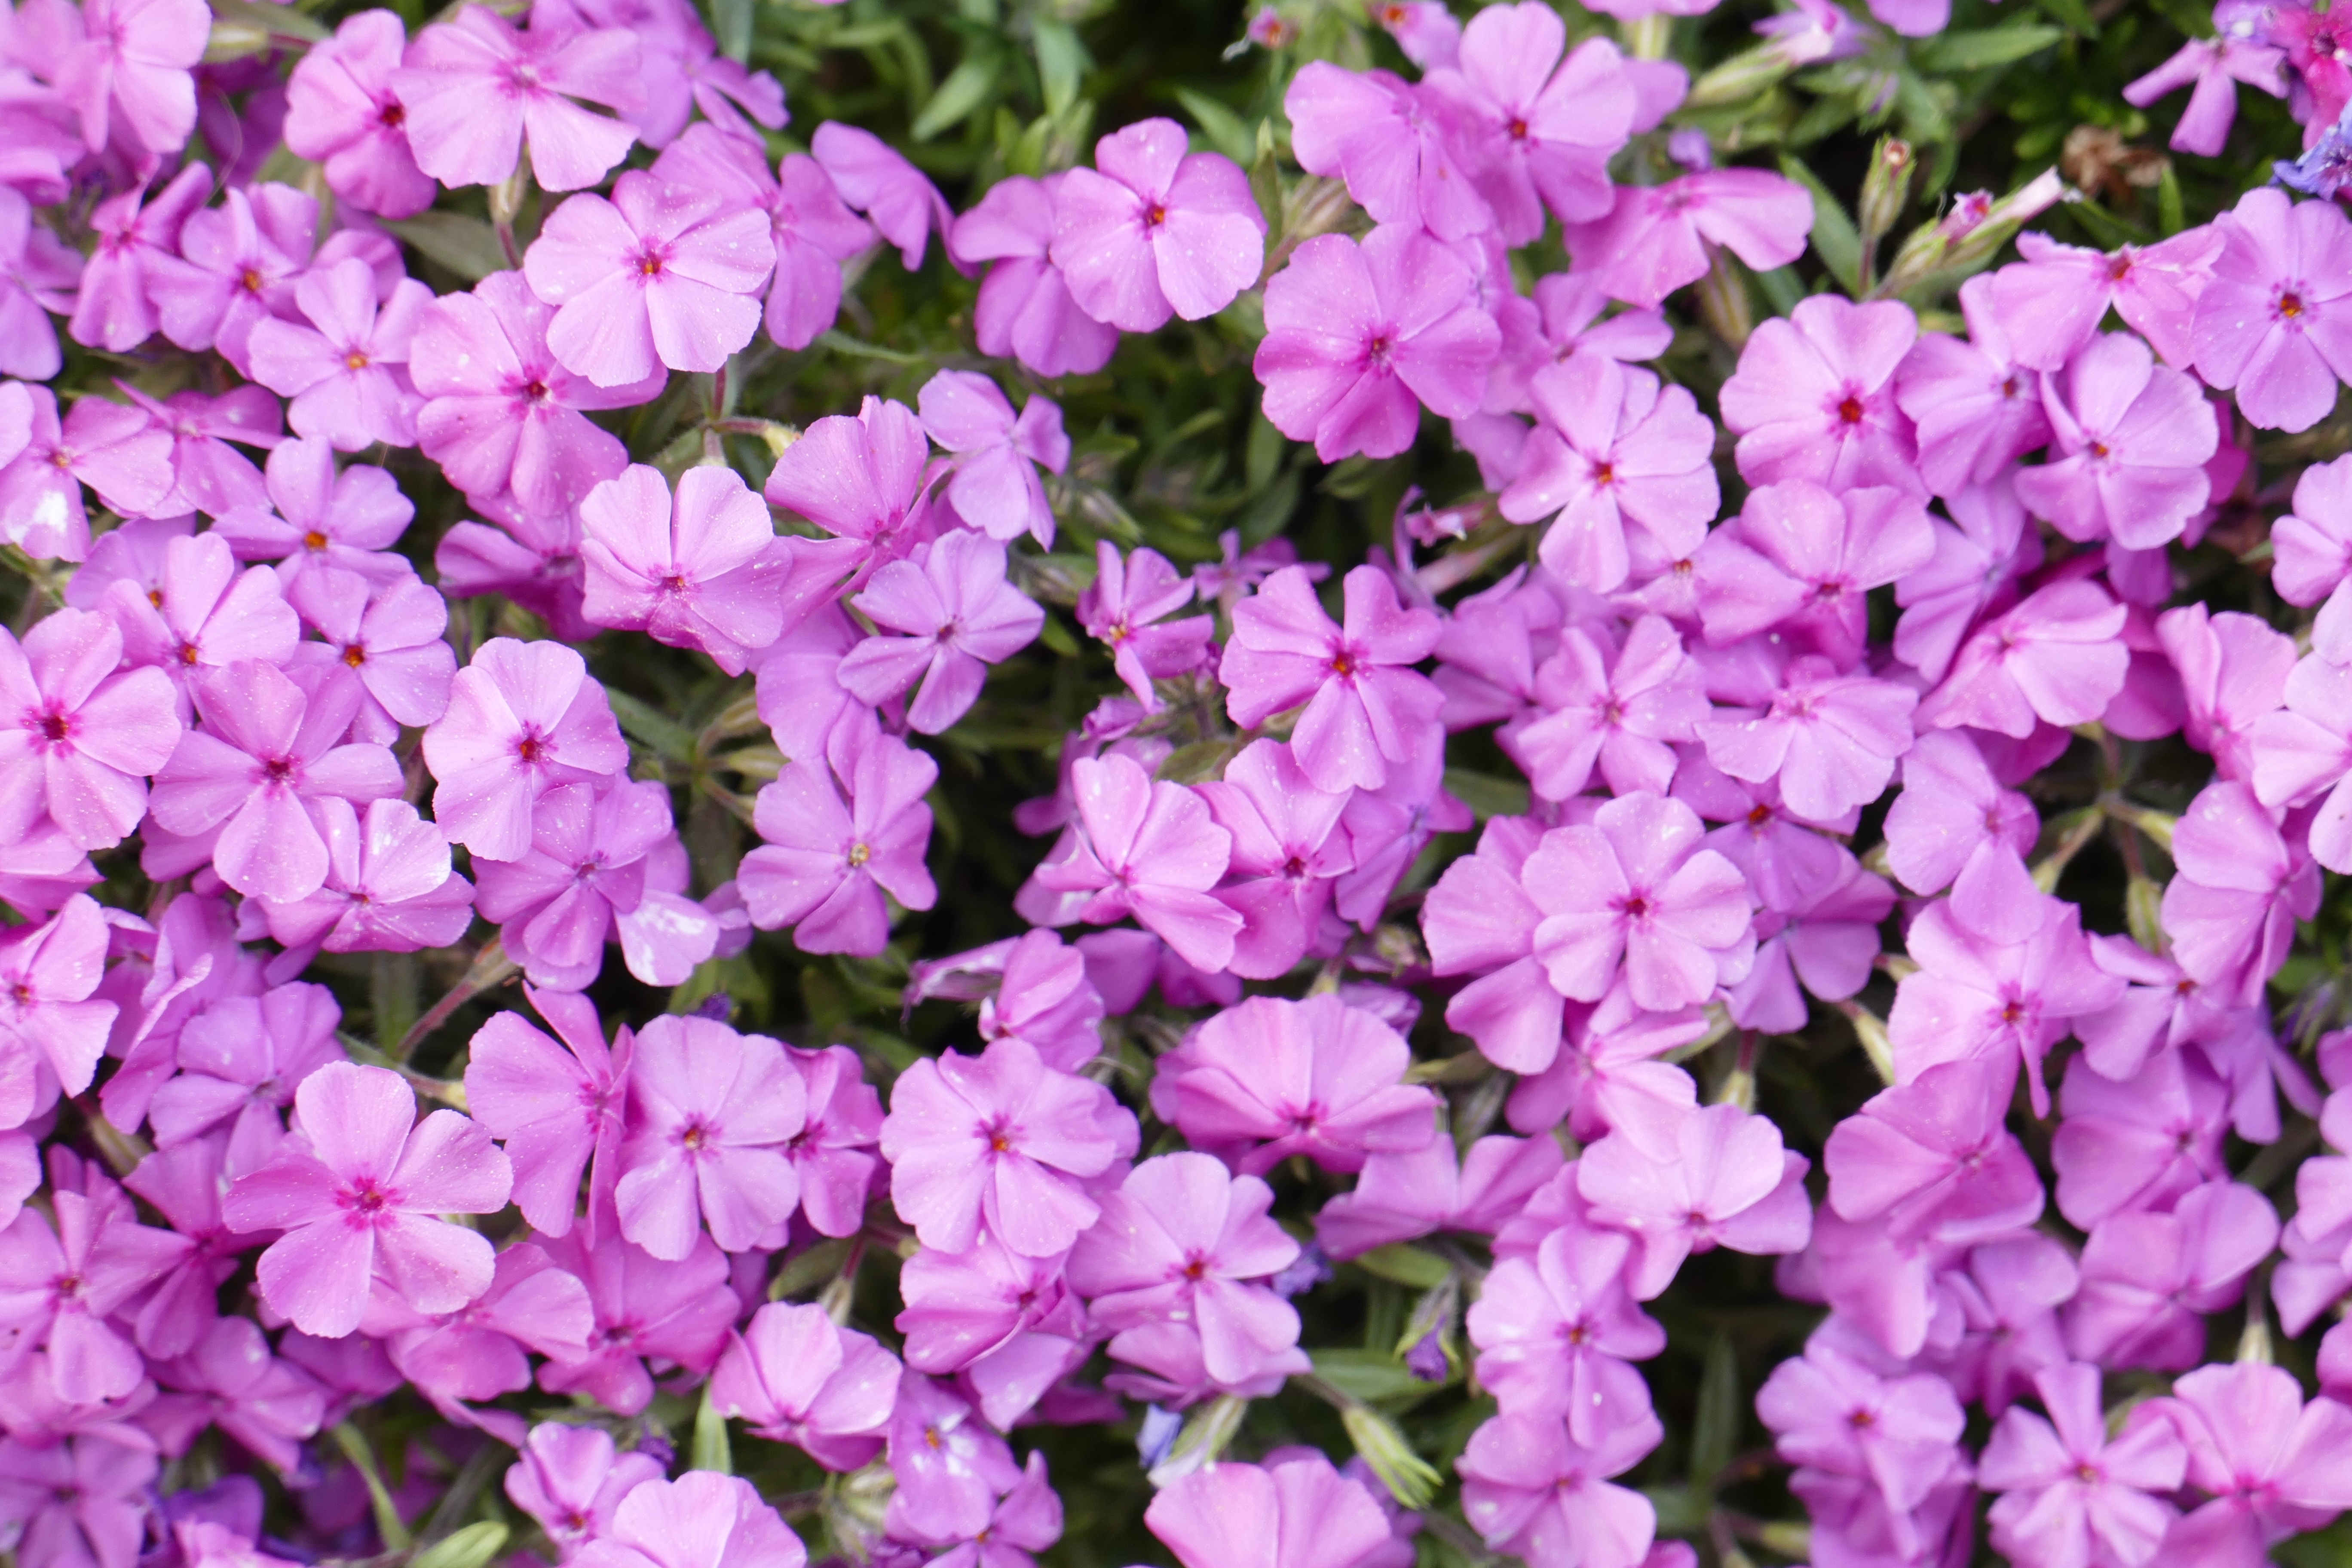
plant, flower, petal, herb, garden, close, flora, shrub, flower garden, spring flowers, flowering plant, verbena, blue pillow, verbena family, aubretia, annual plant, land plant, breckland thyme, everlasting sweet pea, dame's rocket